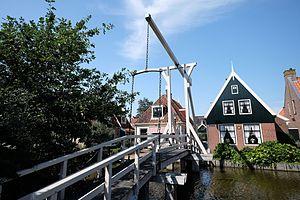
De Rijp est un village de la province de Hollande-Septentrionale aux Pays-Bas. Elle fait partie de la commune de Alkmaar.